Čačak

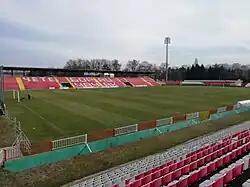
Čačak Stadium, February 2019

This city traversed a long and thorny road from an anonymous settlement to a modern city in the 21st century. The very face of the city, as seen in the facades, monuments, and cultural establishments, is the reflection of the artistic spirit of its inhabitants.